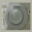
Label: plate